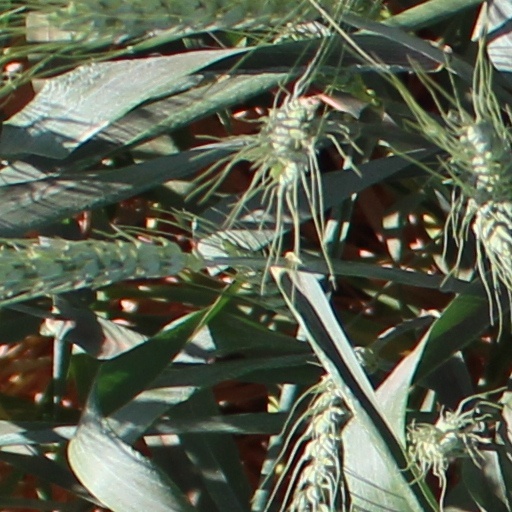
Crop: wheat